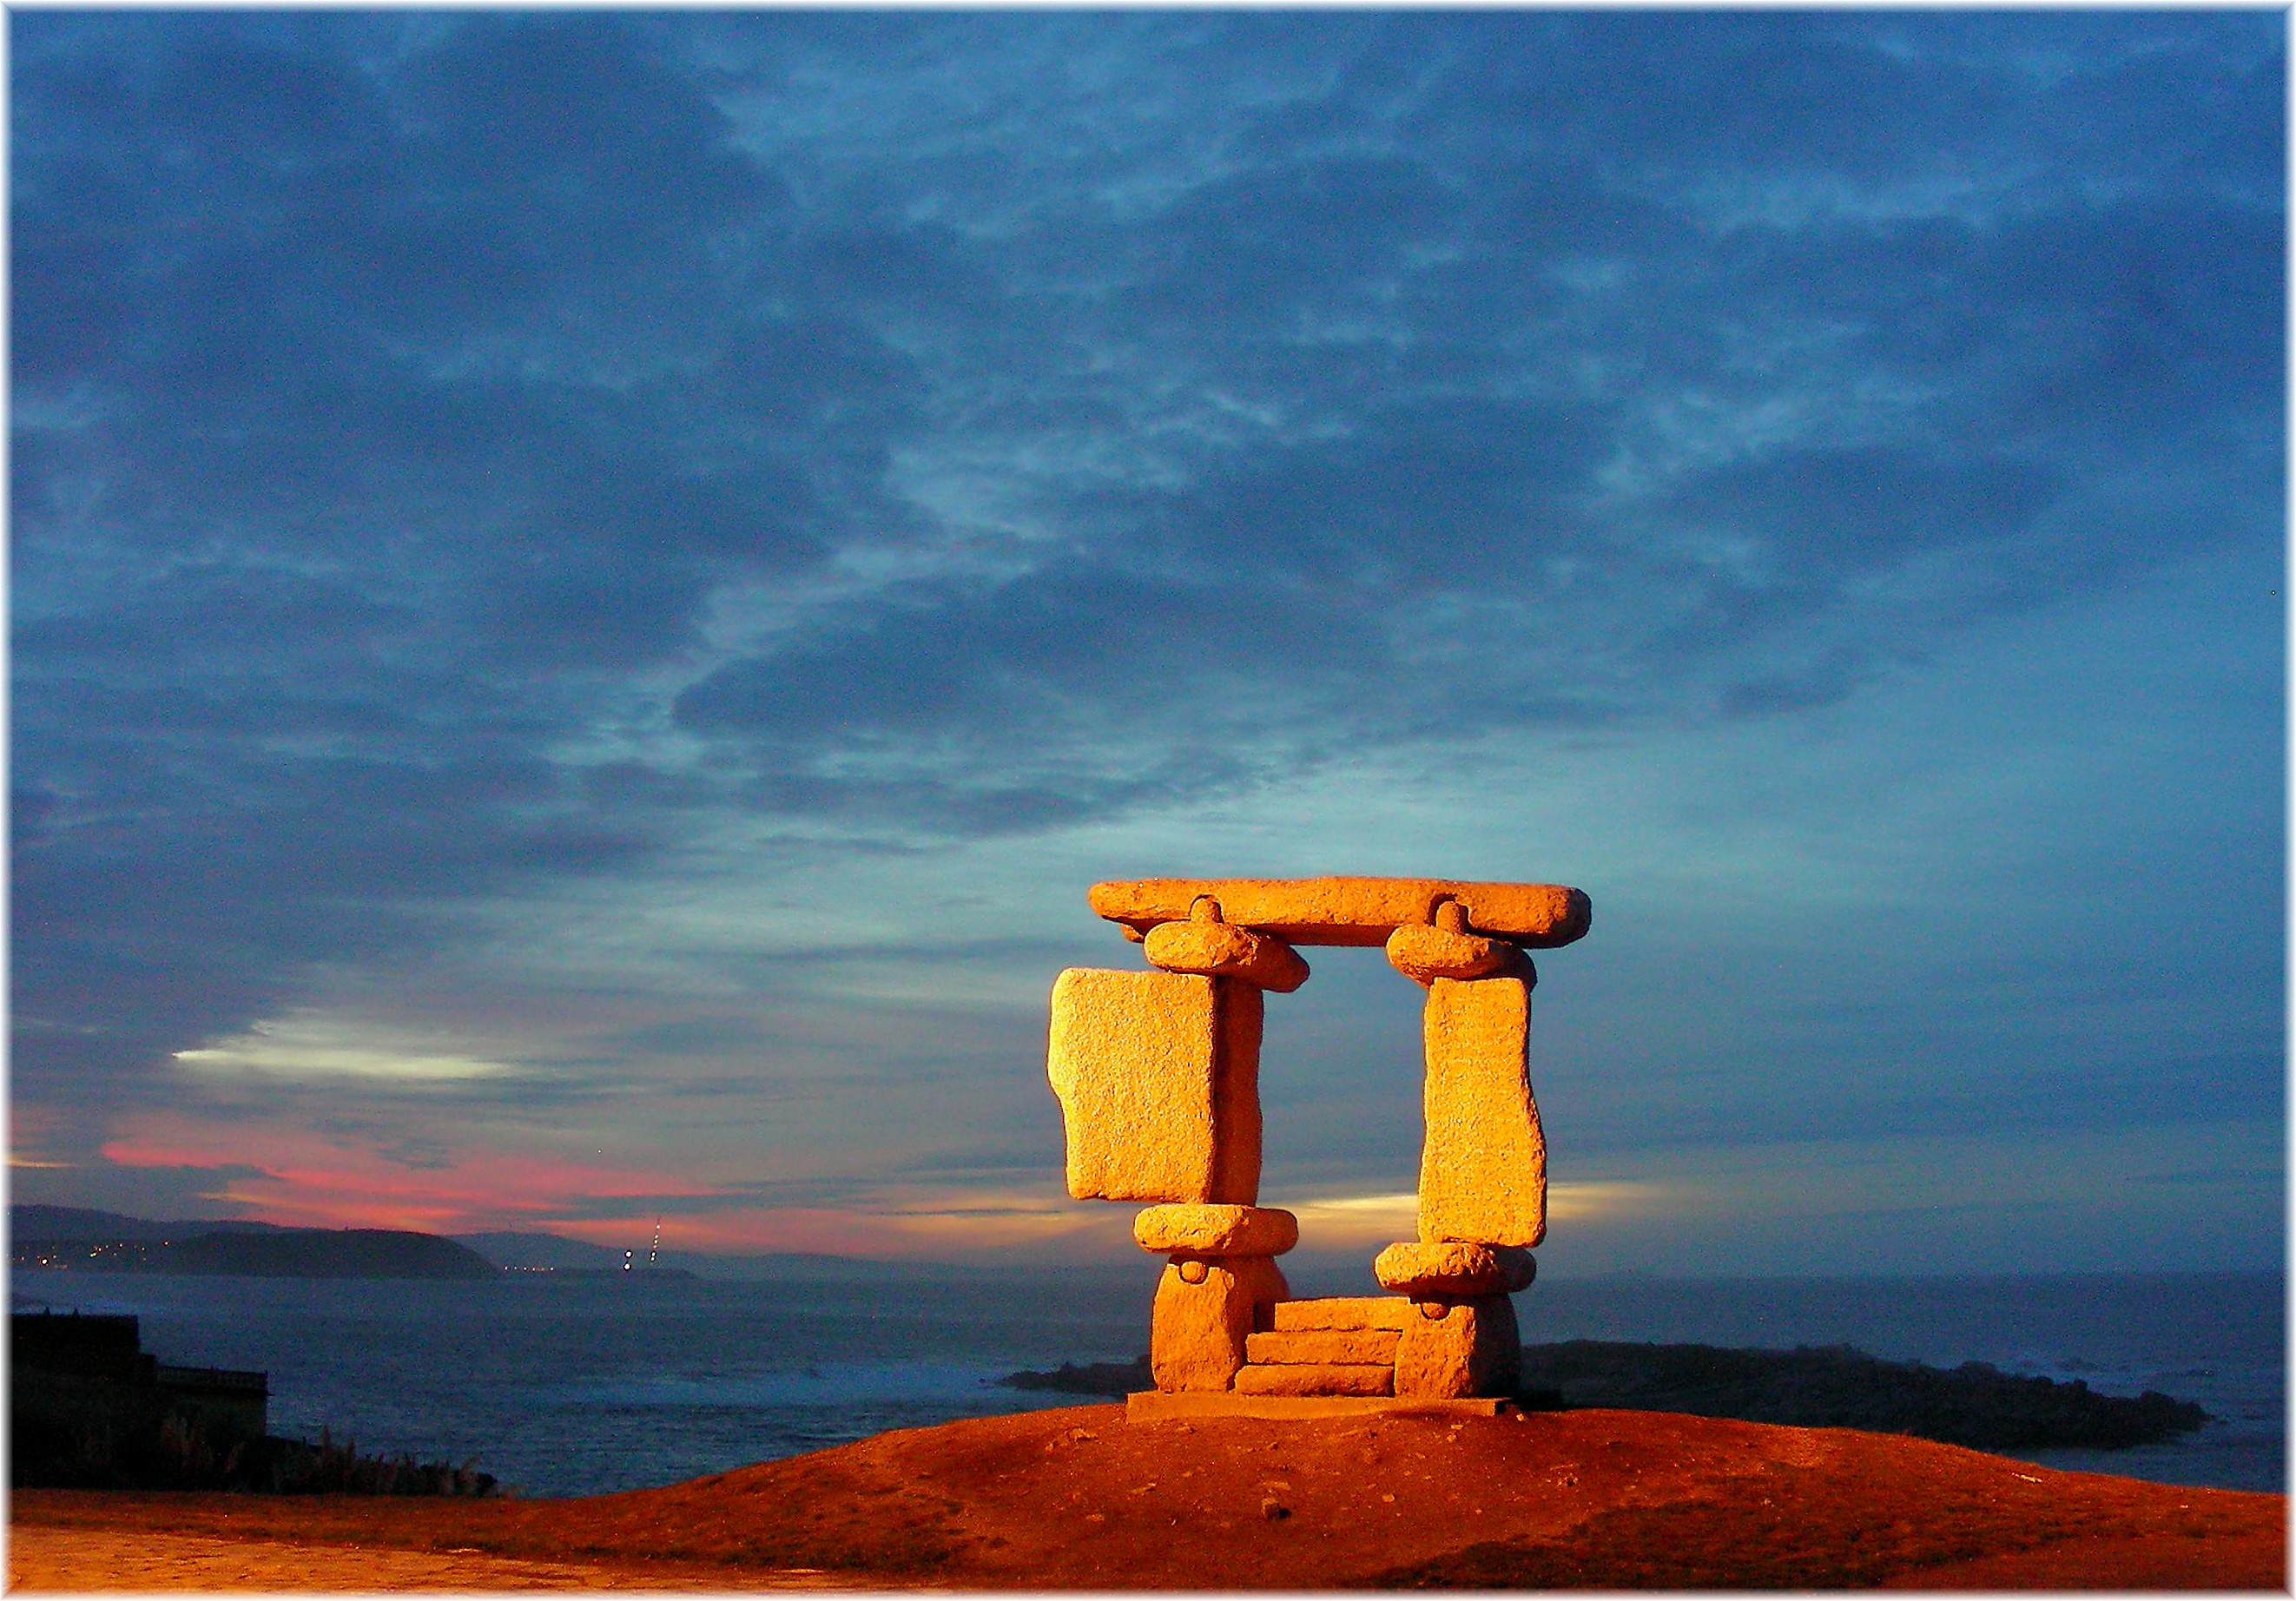
sea, horizon, cloud, sky, sunrise, sunset, dawn, dusk, evening, tower, mar, agua, escultura, galicia, piedra, pedra, galiza, auga, atlantico, paseomaritimo, lacoruna, acoru a, coru a